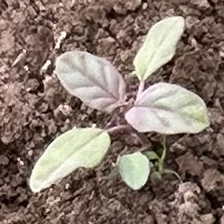
Weed species: Punarnava _(Boerhaavia diffusa)